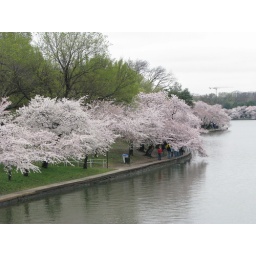
Cherry trees by the lake